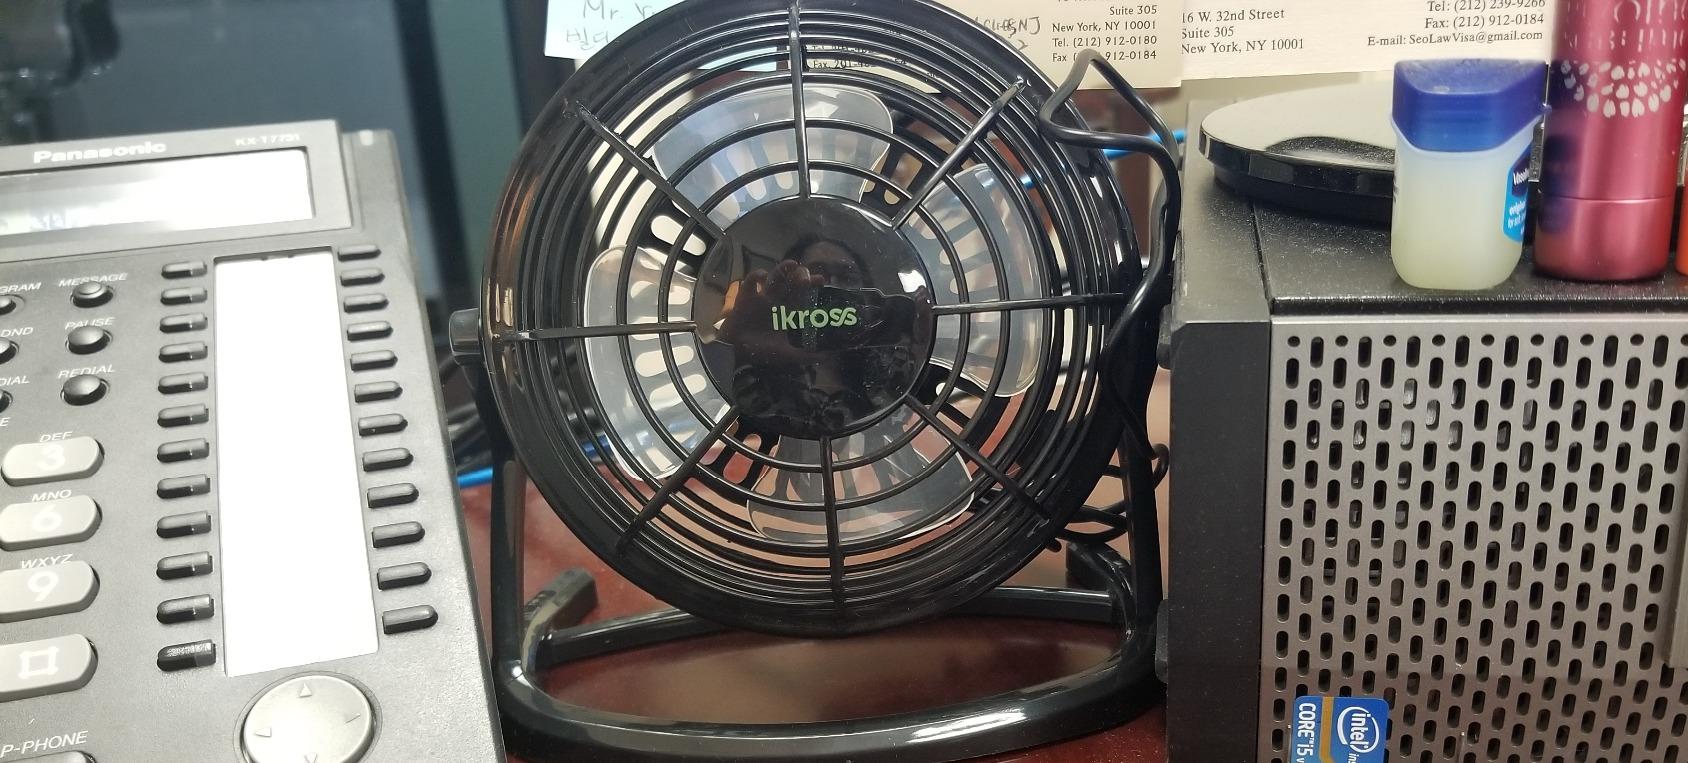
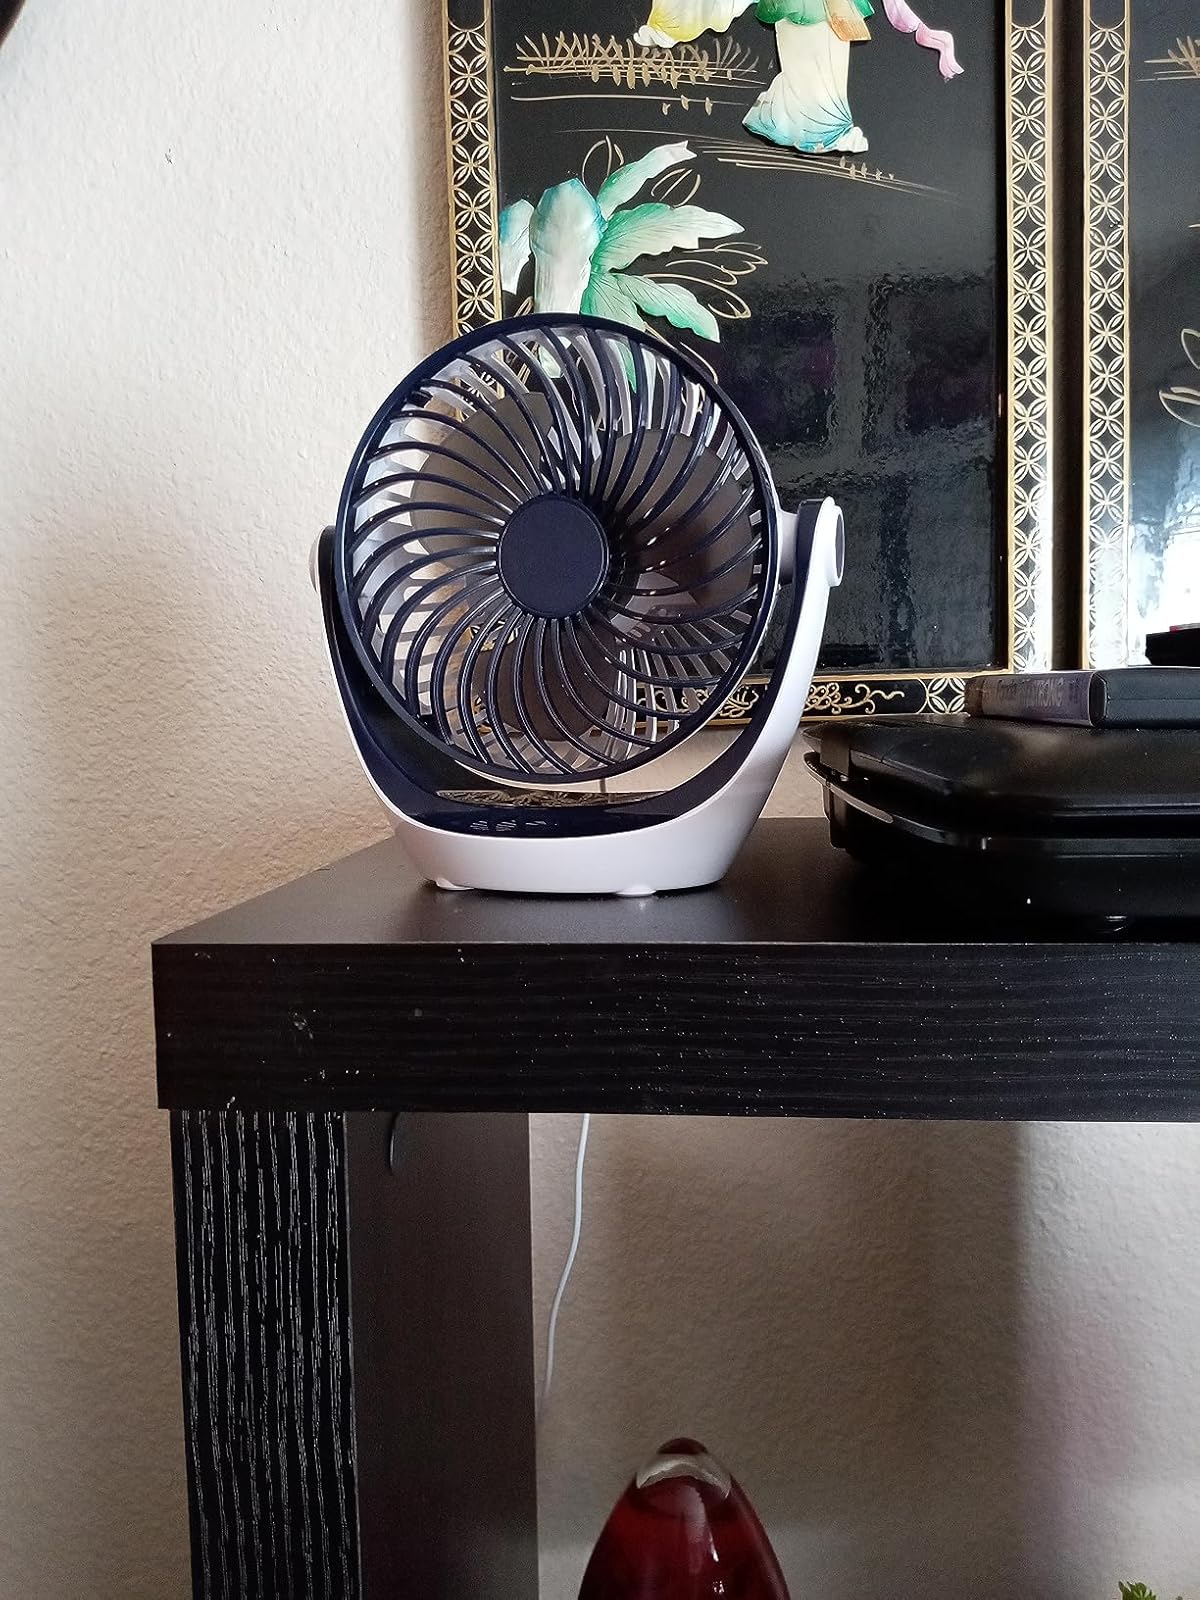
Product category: fan
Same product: no